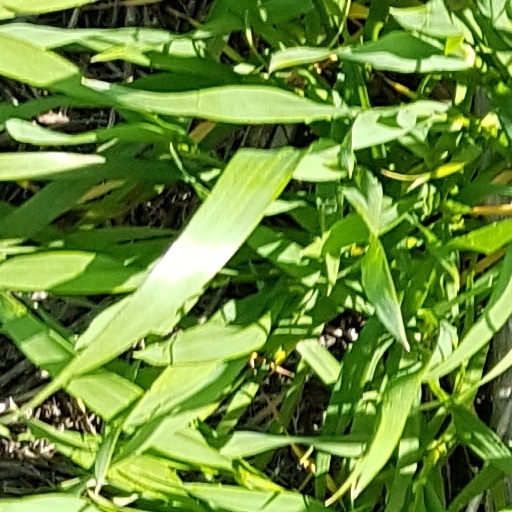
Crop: wheat